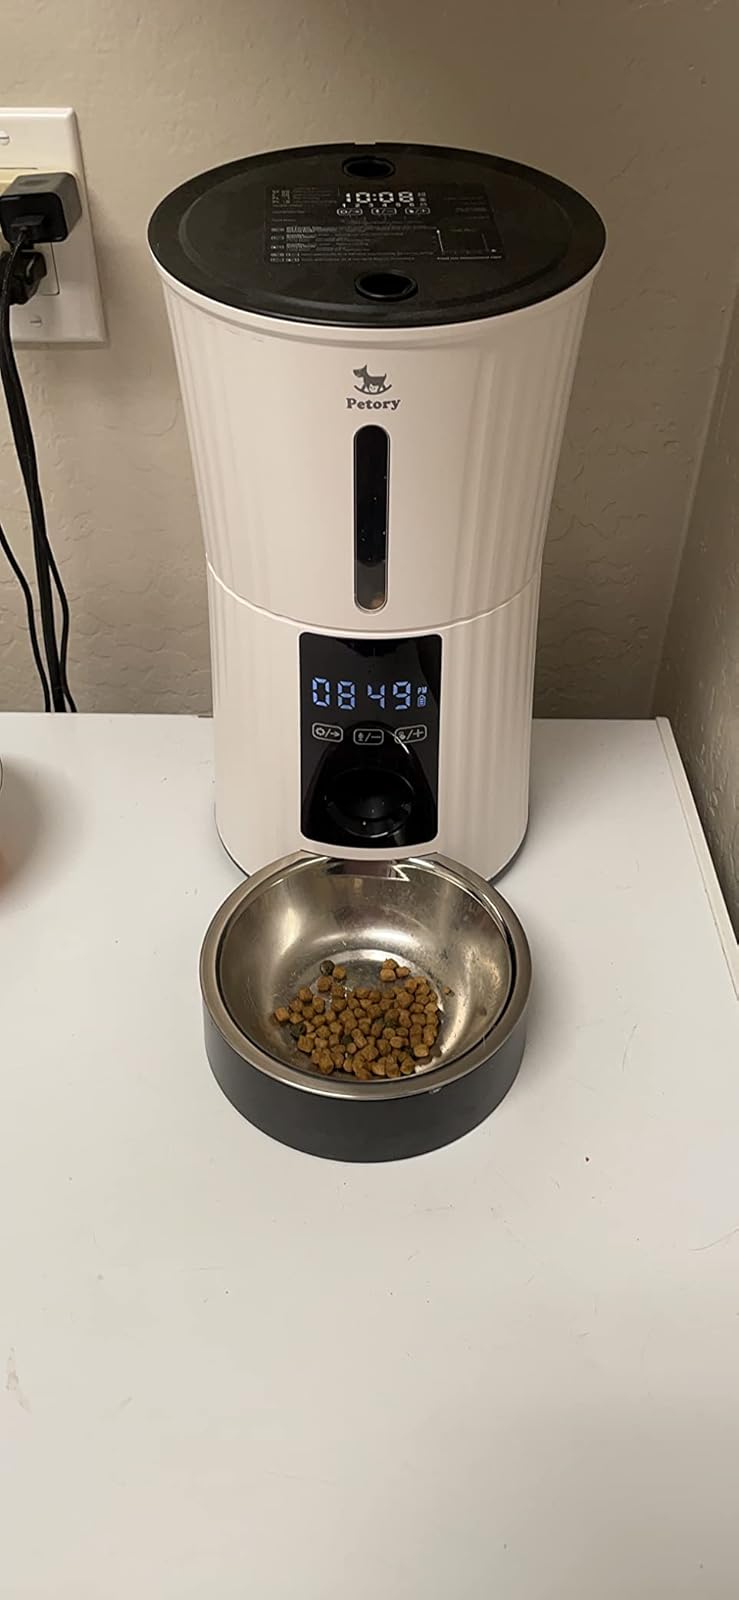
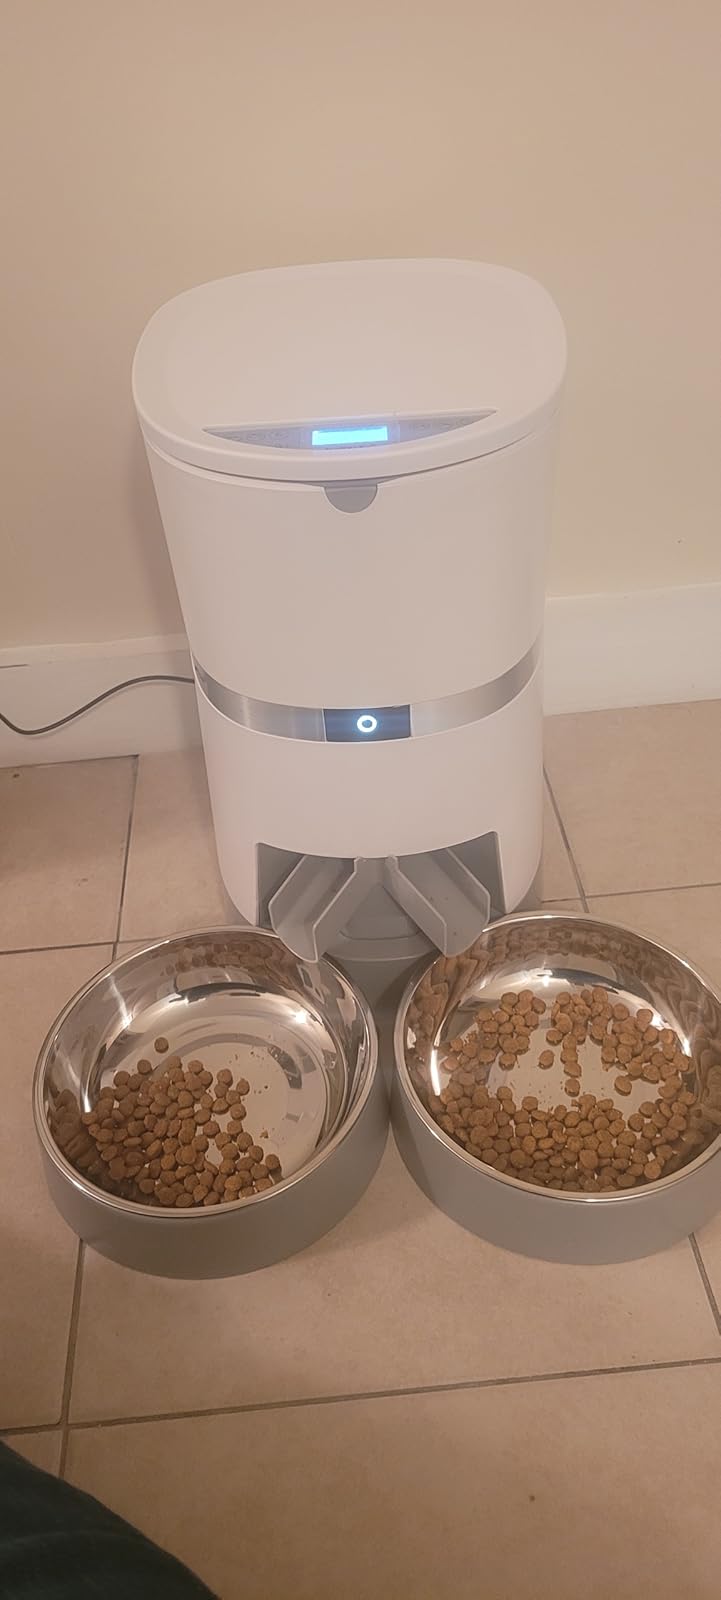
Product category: items_feeder
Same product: no